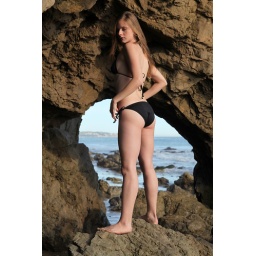
Photoshoot of a pretty model with long blonde hair and blue eyes in a black bikini.